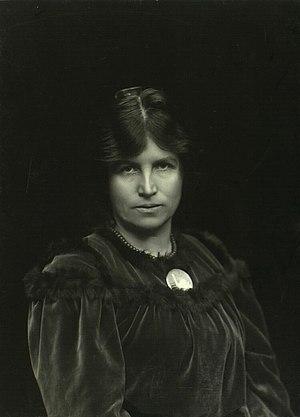
Agnes Rambusch Slott-Møller, née le 10 juin 1862 et morte le 11 juin 1937, est une peintre danoise.